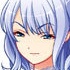
Portrait style: Anime Portrait